Sibselmash

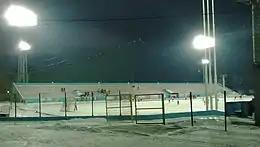
Sibselmash Stadium

Sibselmash is a bandy club from Novosibirsk, Russia. The team plays in the top Russian bandy league, the Super League. It was founded in 1937 and subsequently reestablished in 1974. The club colours are red and blue.